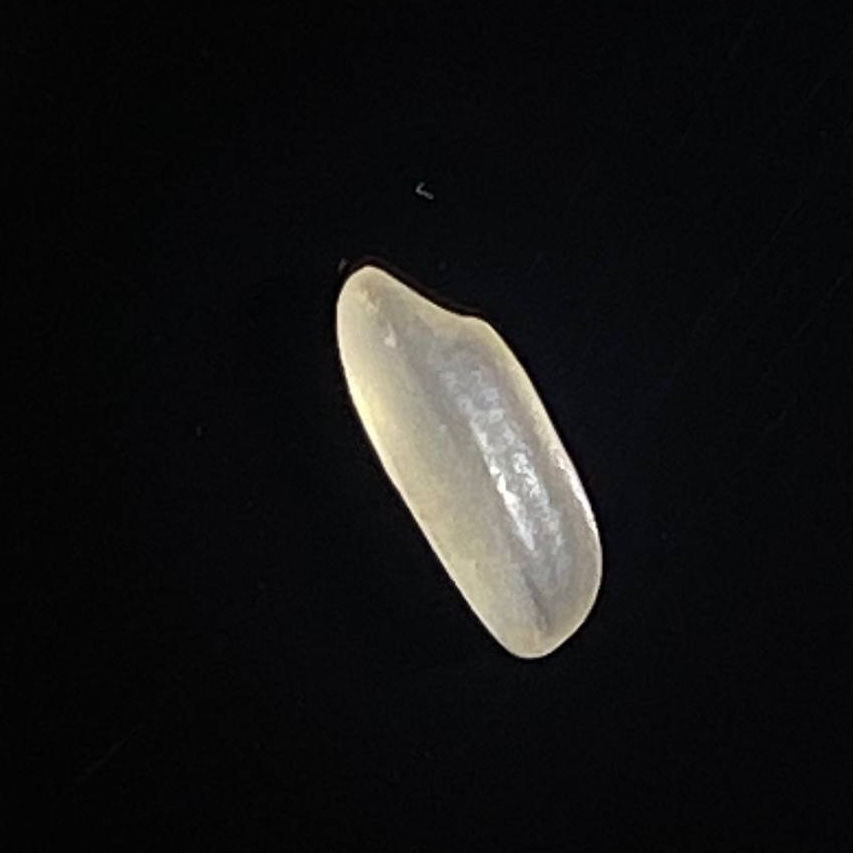
Rice variety: Shorna5